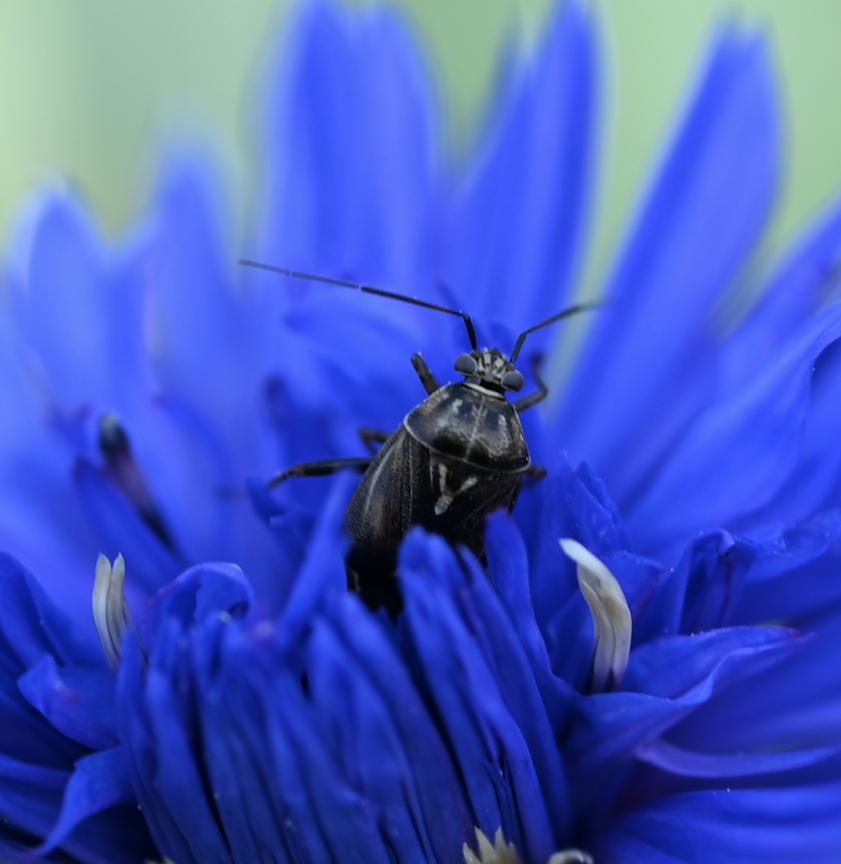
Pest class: lygus_bug